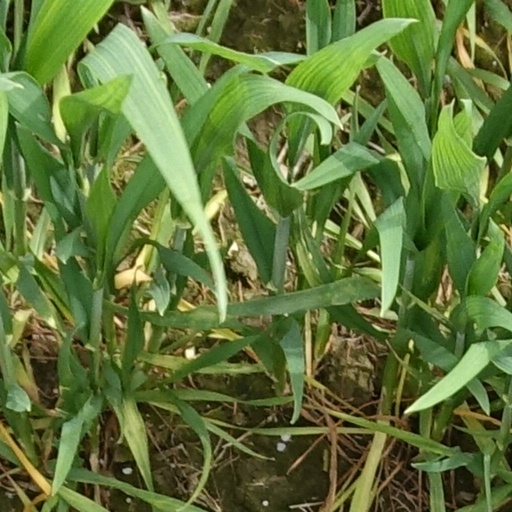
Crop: wheat